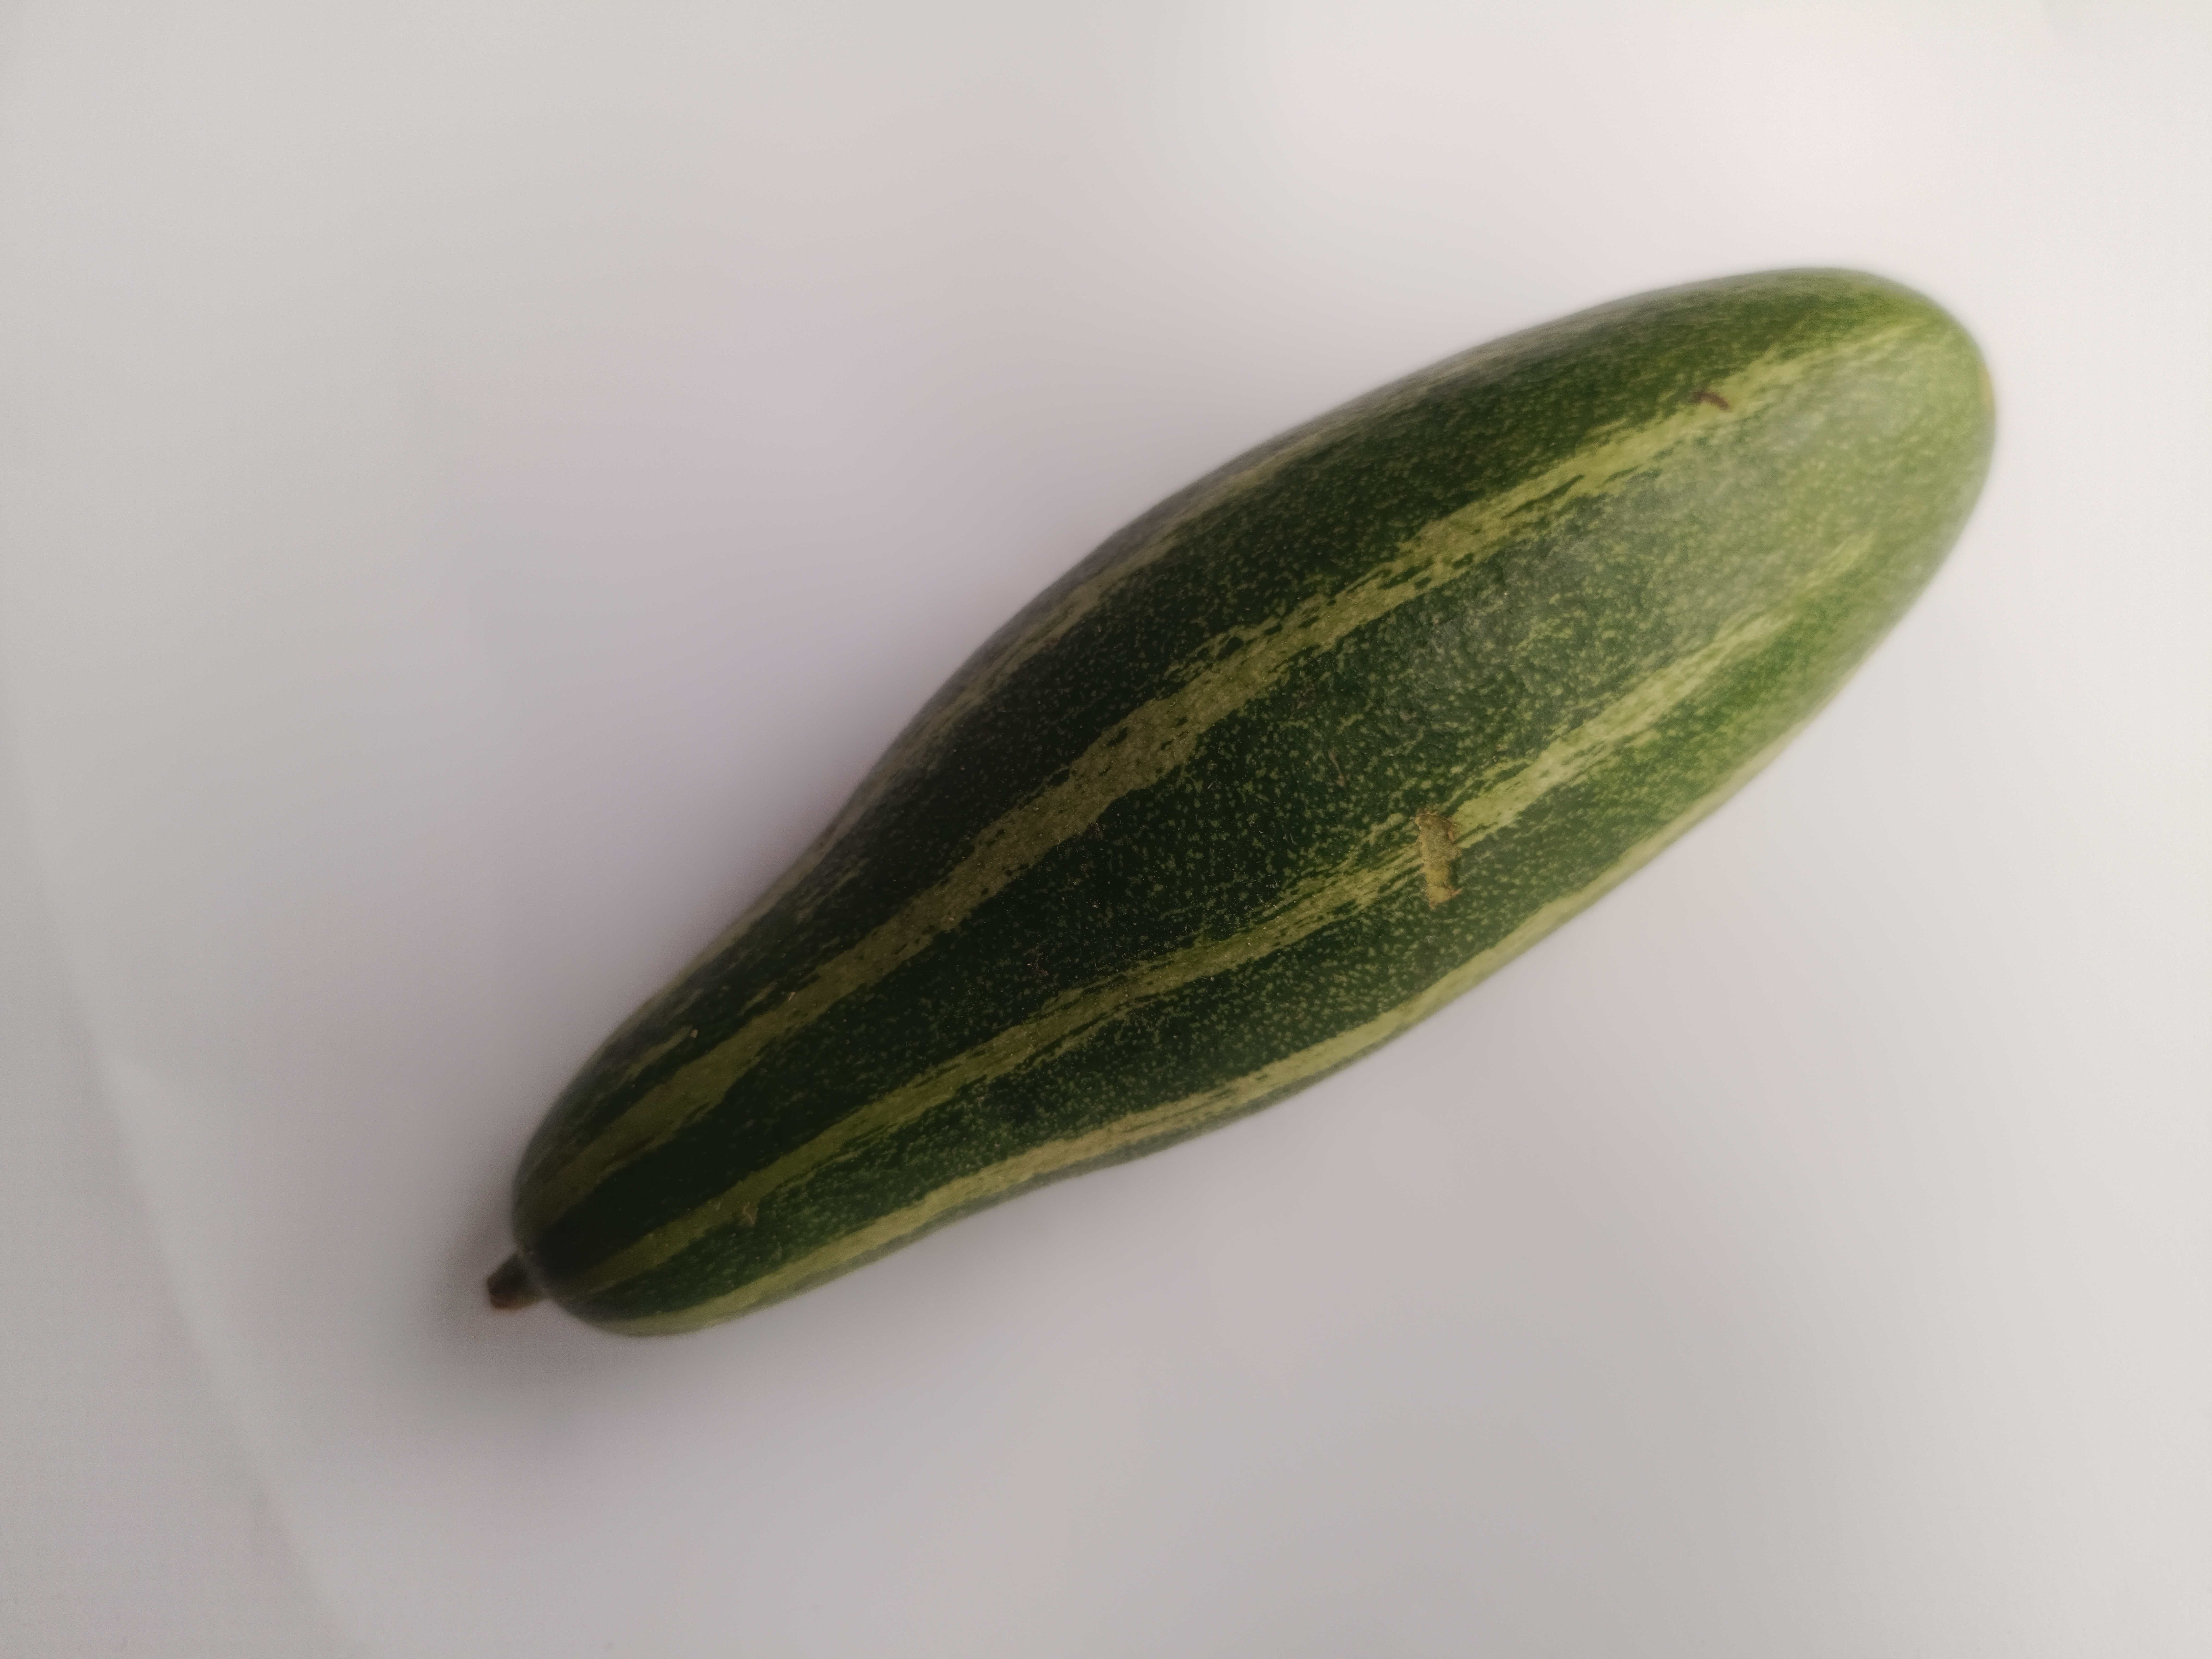
Label: Trichosanthes dioica